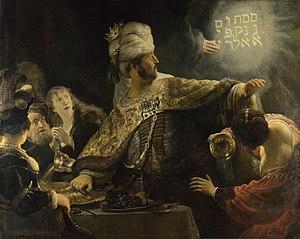
La National Gallery de Londres est le musée national d'art le plus important de Grande-Bretagne, situé à Trafalgar Square, dans le centre de Londres. Fondé en 1824 avec l'achat initial de 36 tableaux par le gouvernement britannique, ses collections se montent aujourd'hui à environ 2 300 peintures, datant du milieu du XIIIᵉ siècle à 1900, dont l'essentiel est visible par le public. Cette page présente les œuvres les plus importantes de la collection, qui, contrairement aux autres grands musées européens, ne comprend que des peintures.
Le Livre de Daniel, écrit en hébreu et en araméen, fait partie de la Bible hébraïque et de la Bible chrétienne. Le texte de la Bible chrétienne contient une partie supplémentaire appelée partie deutérocanonique, et écrite en grec.
Le Festin de Balthazar est un tableau de Rembrandt inspiré par le récit biblique du Livre de Daniel. On y voit le roi Balthazar déchiffrant sur un mur une inscription mystérieuse qui commence par ces mots : Mene tekel...
"Balthazar ou Bêl-Shana-Usur ou Bêl-Shar-Utsur ou Belšazar ou Belshazzar ou Belsazar, en babylonien : Bel-šarru-usur ou Bel-šarru-uṣur ""Bel protège le Roi"", en grec : Βαλτάζαρ, en latin : Balthasar, en hébreu: בלשאצר Belshatsar, était le fils de Nabonide et de la reine Nitocris et il fut fait corégent par son père en 553. Il assura le gouvernement de l'empire lors de l'exil volontaire de ce dernier dans l’oasis de Teima.
Mene tekel ou, selon la formulation complète, mene, mene, tekel, upharsin ou Mané, Thécel, Pharès, est une inscription qui apparaît sur un mur dans le chapitre 5 du Livre de Daniel, lors du festin de Balthazar. Cet écrit d'origine surnaturelle prédit la chute de Babylone.